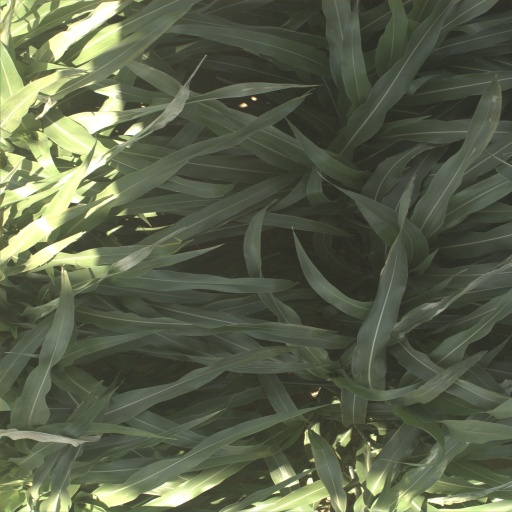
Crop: sorghum